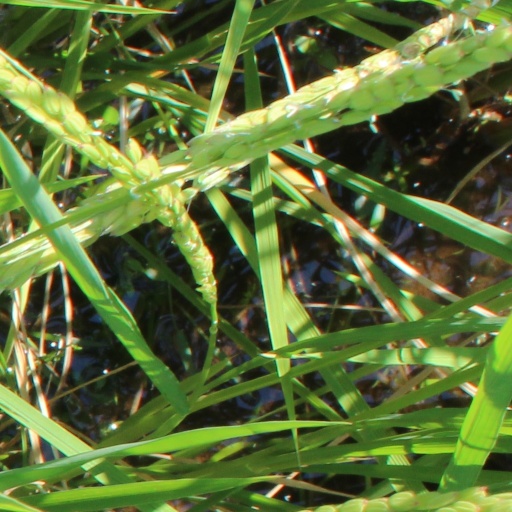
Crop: rice